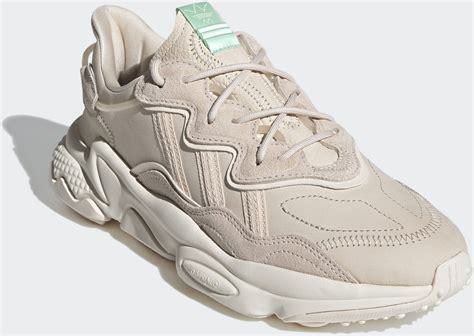
Brand: Adidas
Model: Ozweego